Tropical Storm Elida (1996)

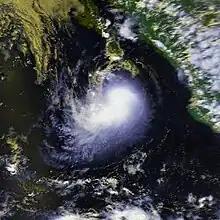
Elida 6 minutes earlier from the photo on the top-right (11:24 PST)

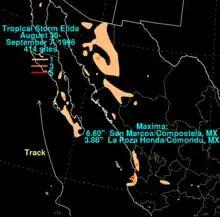
Rainfall totals from Elida

During Elida's passage, the storm killed 6 people offshore and affected more than 1,200 people. Moderate to heavy rains fell in association with the tropical cyclone across southwest Mexico and the Baja California Peninsula.